Lion Brewery Co

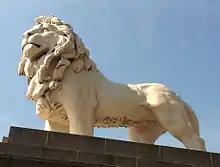
The South Bank Lion, which stood on the brewery parapet

The original Lion Brewery was built on the southbank of the River Thames on Belvedere Road, next to Hungerford Bridge. The land was leased by James Goding, and brewery was built by the architect Francis Edwards on land that was then owned by the Archbishop of Canterbury at the time. The water used for brewing was sourced from the five wells inside the building, as opposed to river water from the Thames.